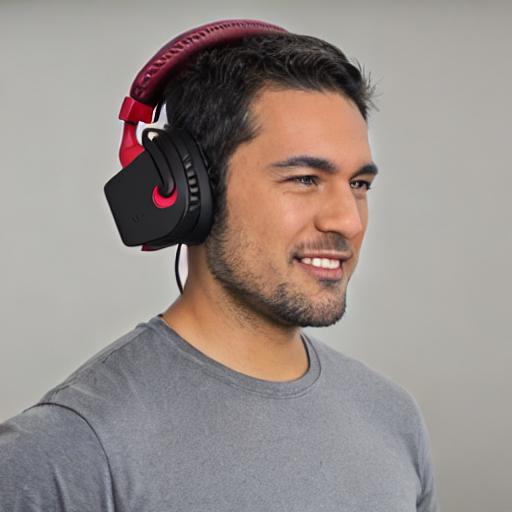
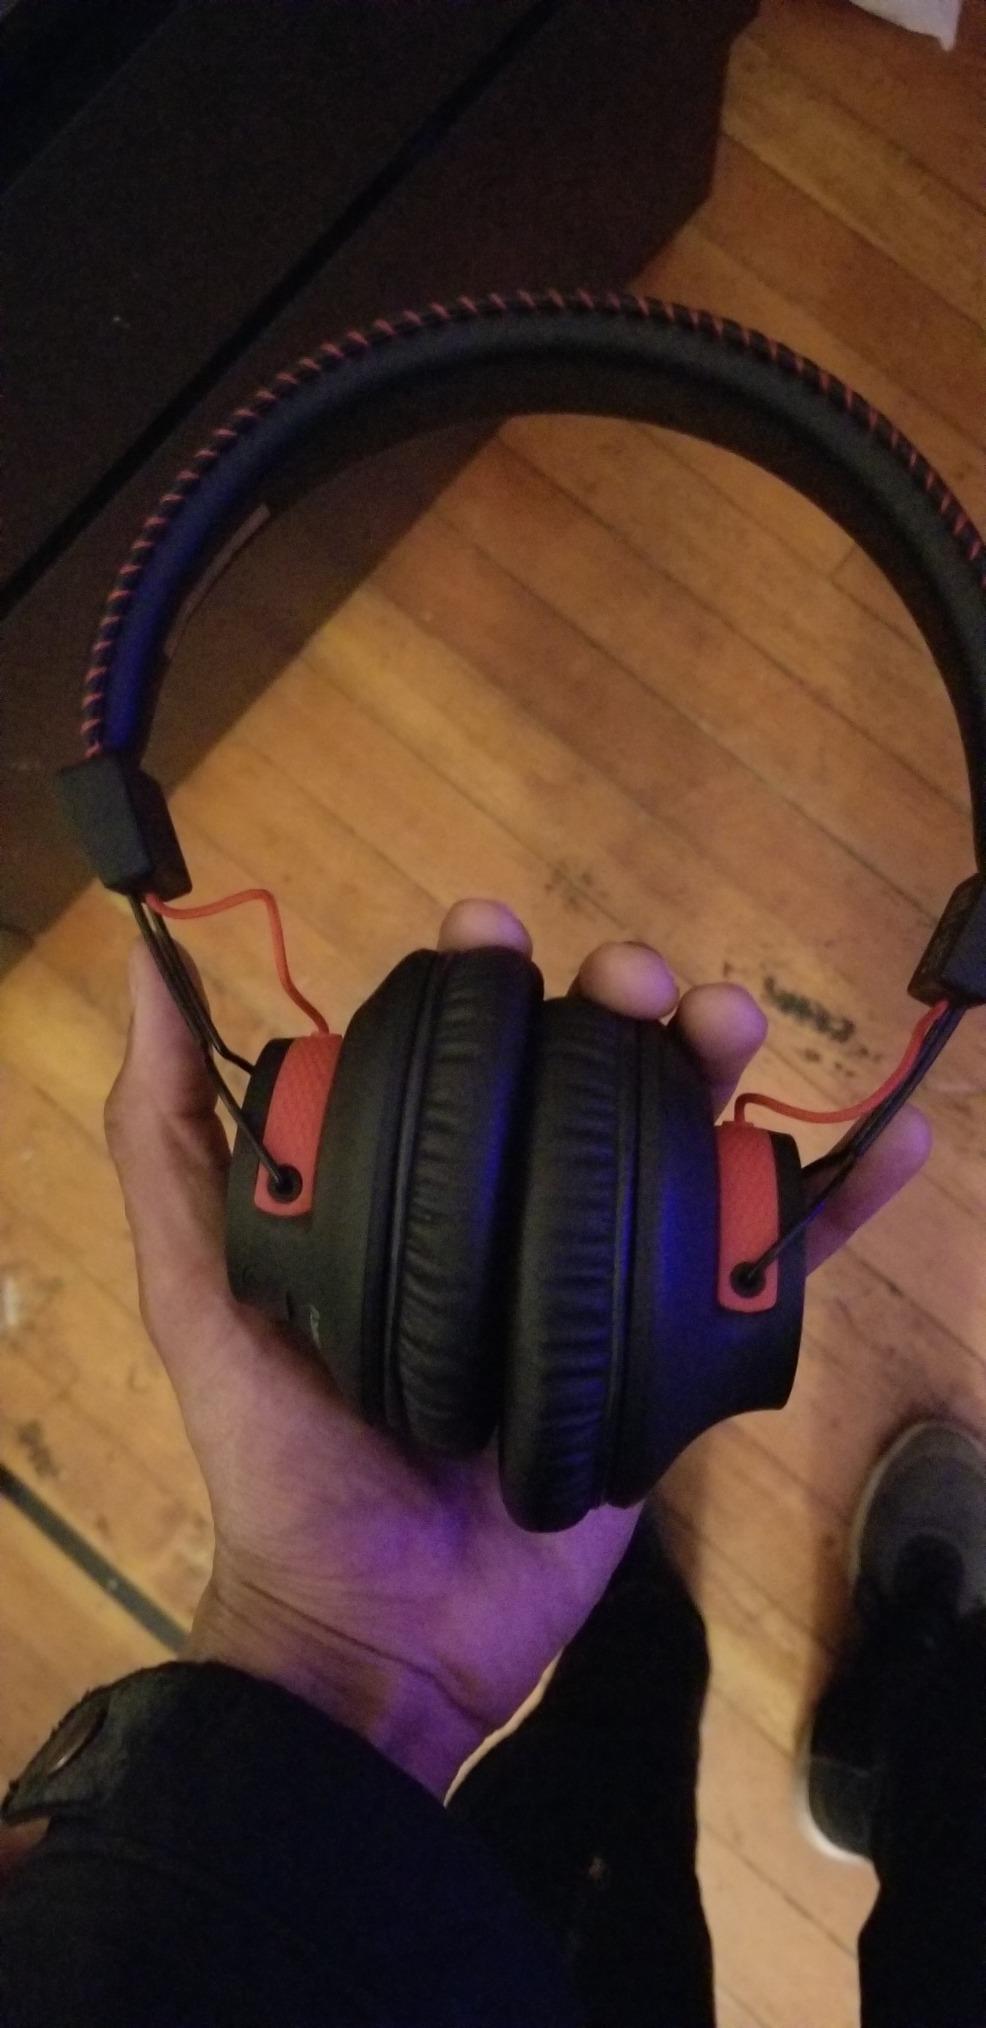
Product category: headphones
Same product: no